New Harmony Historic District

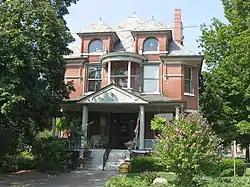
Amon Clarence Thomas House

A National Register of Historic Places nomination with an expanded boundary for the New Harmony Historic District was published on May 3, 2000. The boundary increase included resources dating from 1825 to 1867, the period when New Harmony was purchased by Robert Owen until the Owenite influence on the town waned after the American Civil War. As of May 2012, the Indiana State Museum and Historic Sites operates and preserves several properties within the New Harmony Historic District: Community House Number 2, Thrall's Opera House, Fauntleroy House, Harmonist Cemetery, Harmonist Labyrinth, and Mattias Scholle House. Other sites within the district include Philip Johnson's Roofless Church; New Harmony's Atheneum, an award-winning contemporary design by Richard Meier, completed in 1979, that serves as the visitors center for touring the historic district; and Maple Hill Cemetery.